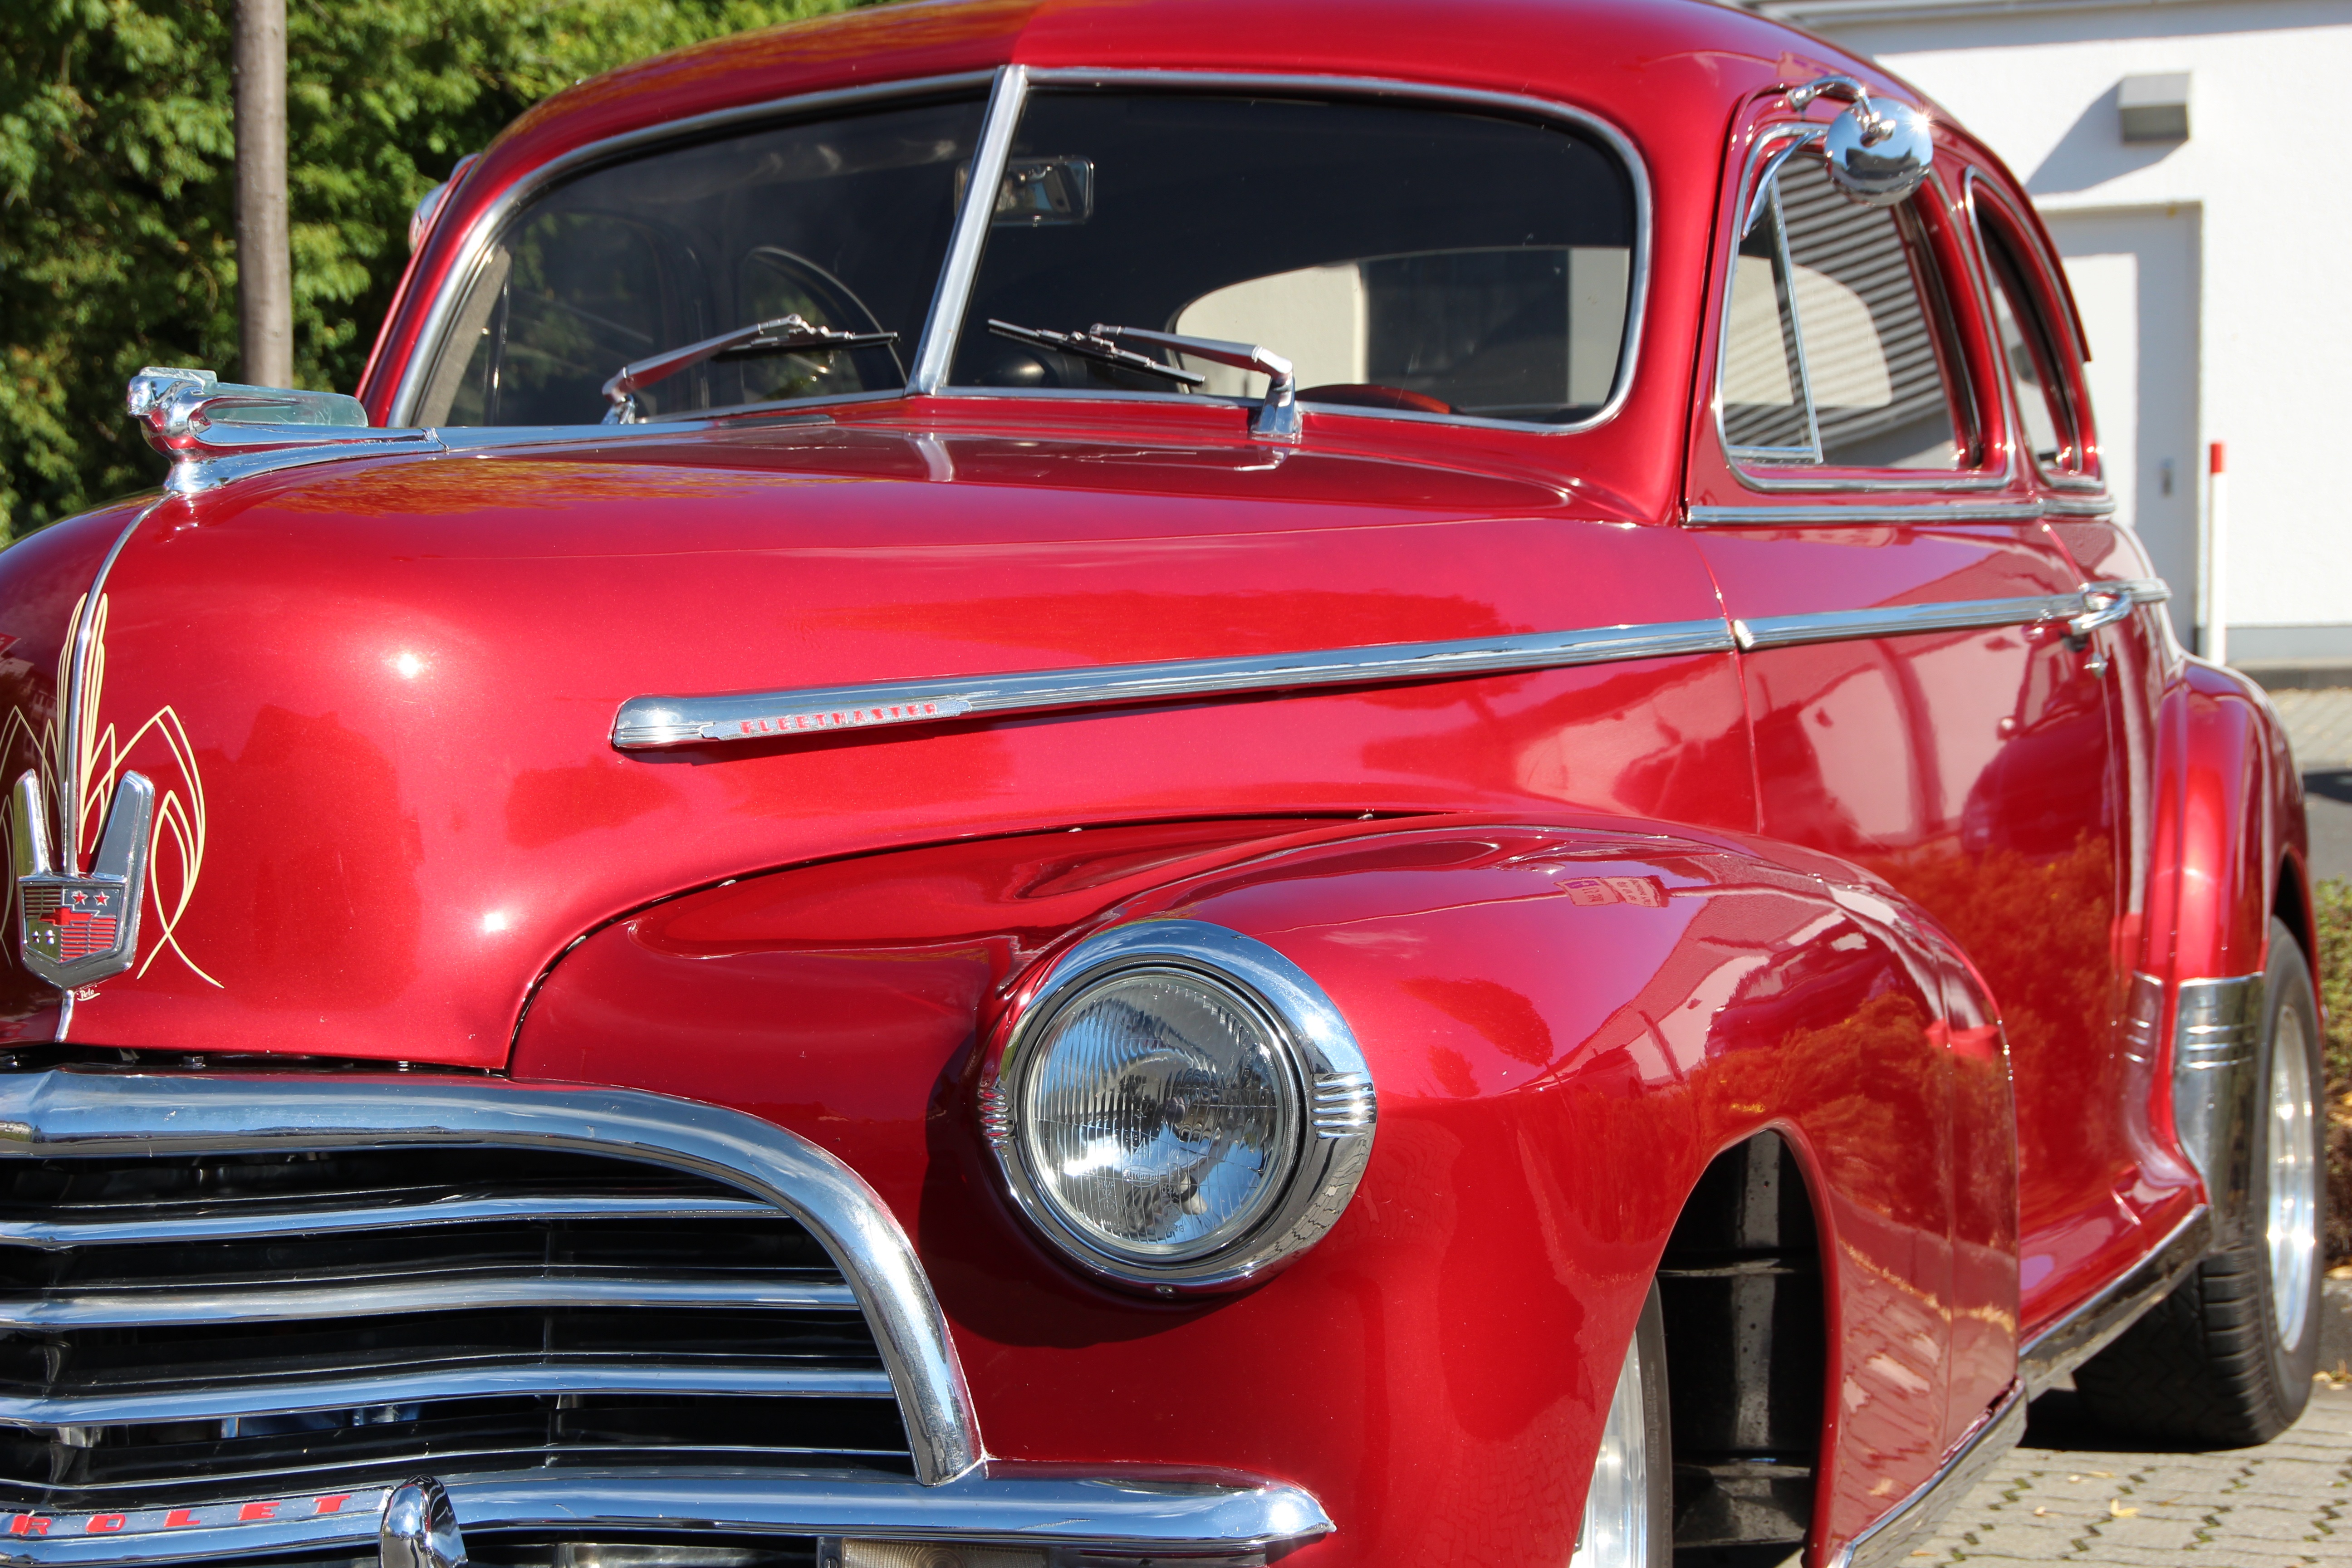
car, retro, vehicle, auto, motor vehicle, oldtimer, classic, chevrolet, historically, antique car, hot rod, land vehicle, automobile make, automotive exterior, compact car, luxury vehicle, mid size car, chevrolet advance design, custom car, 1941 ford, plymouth deluxe